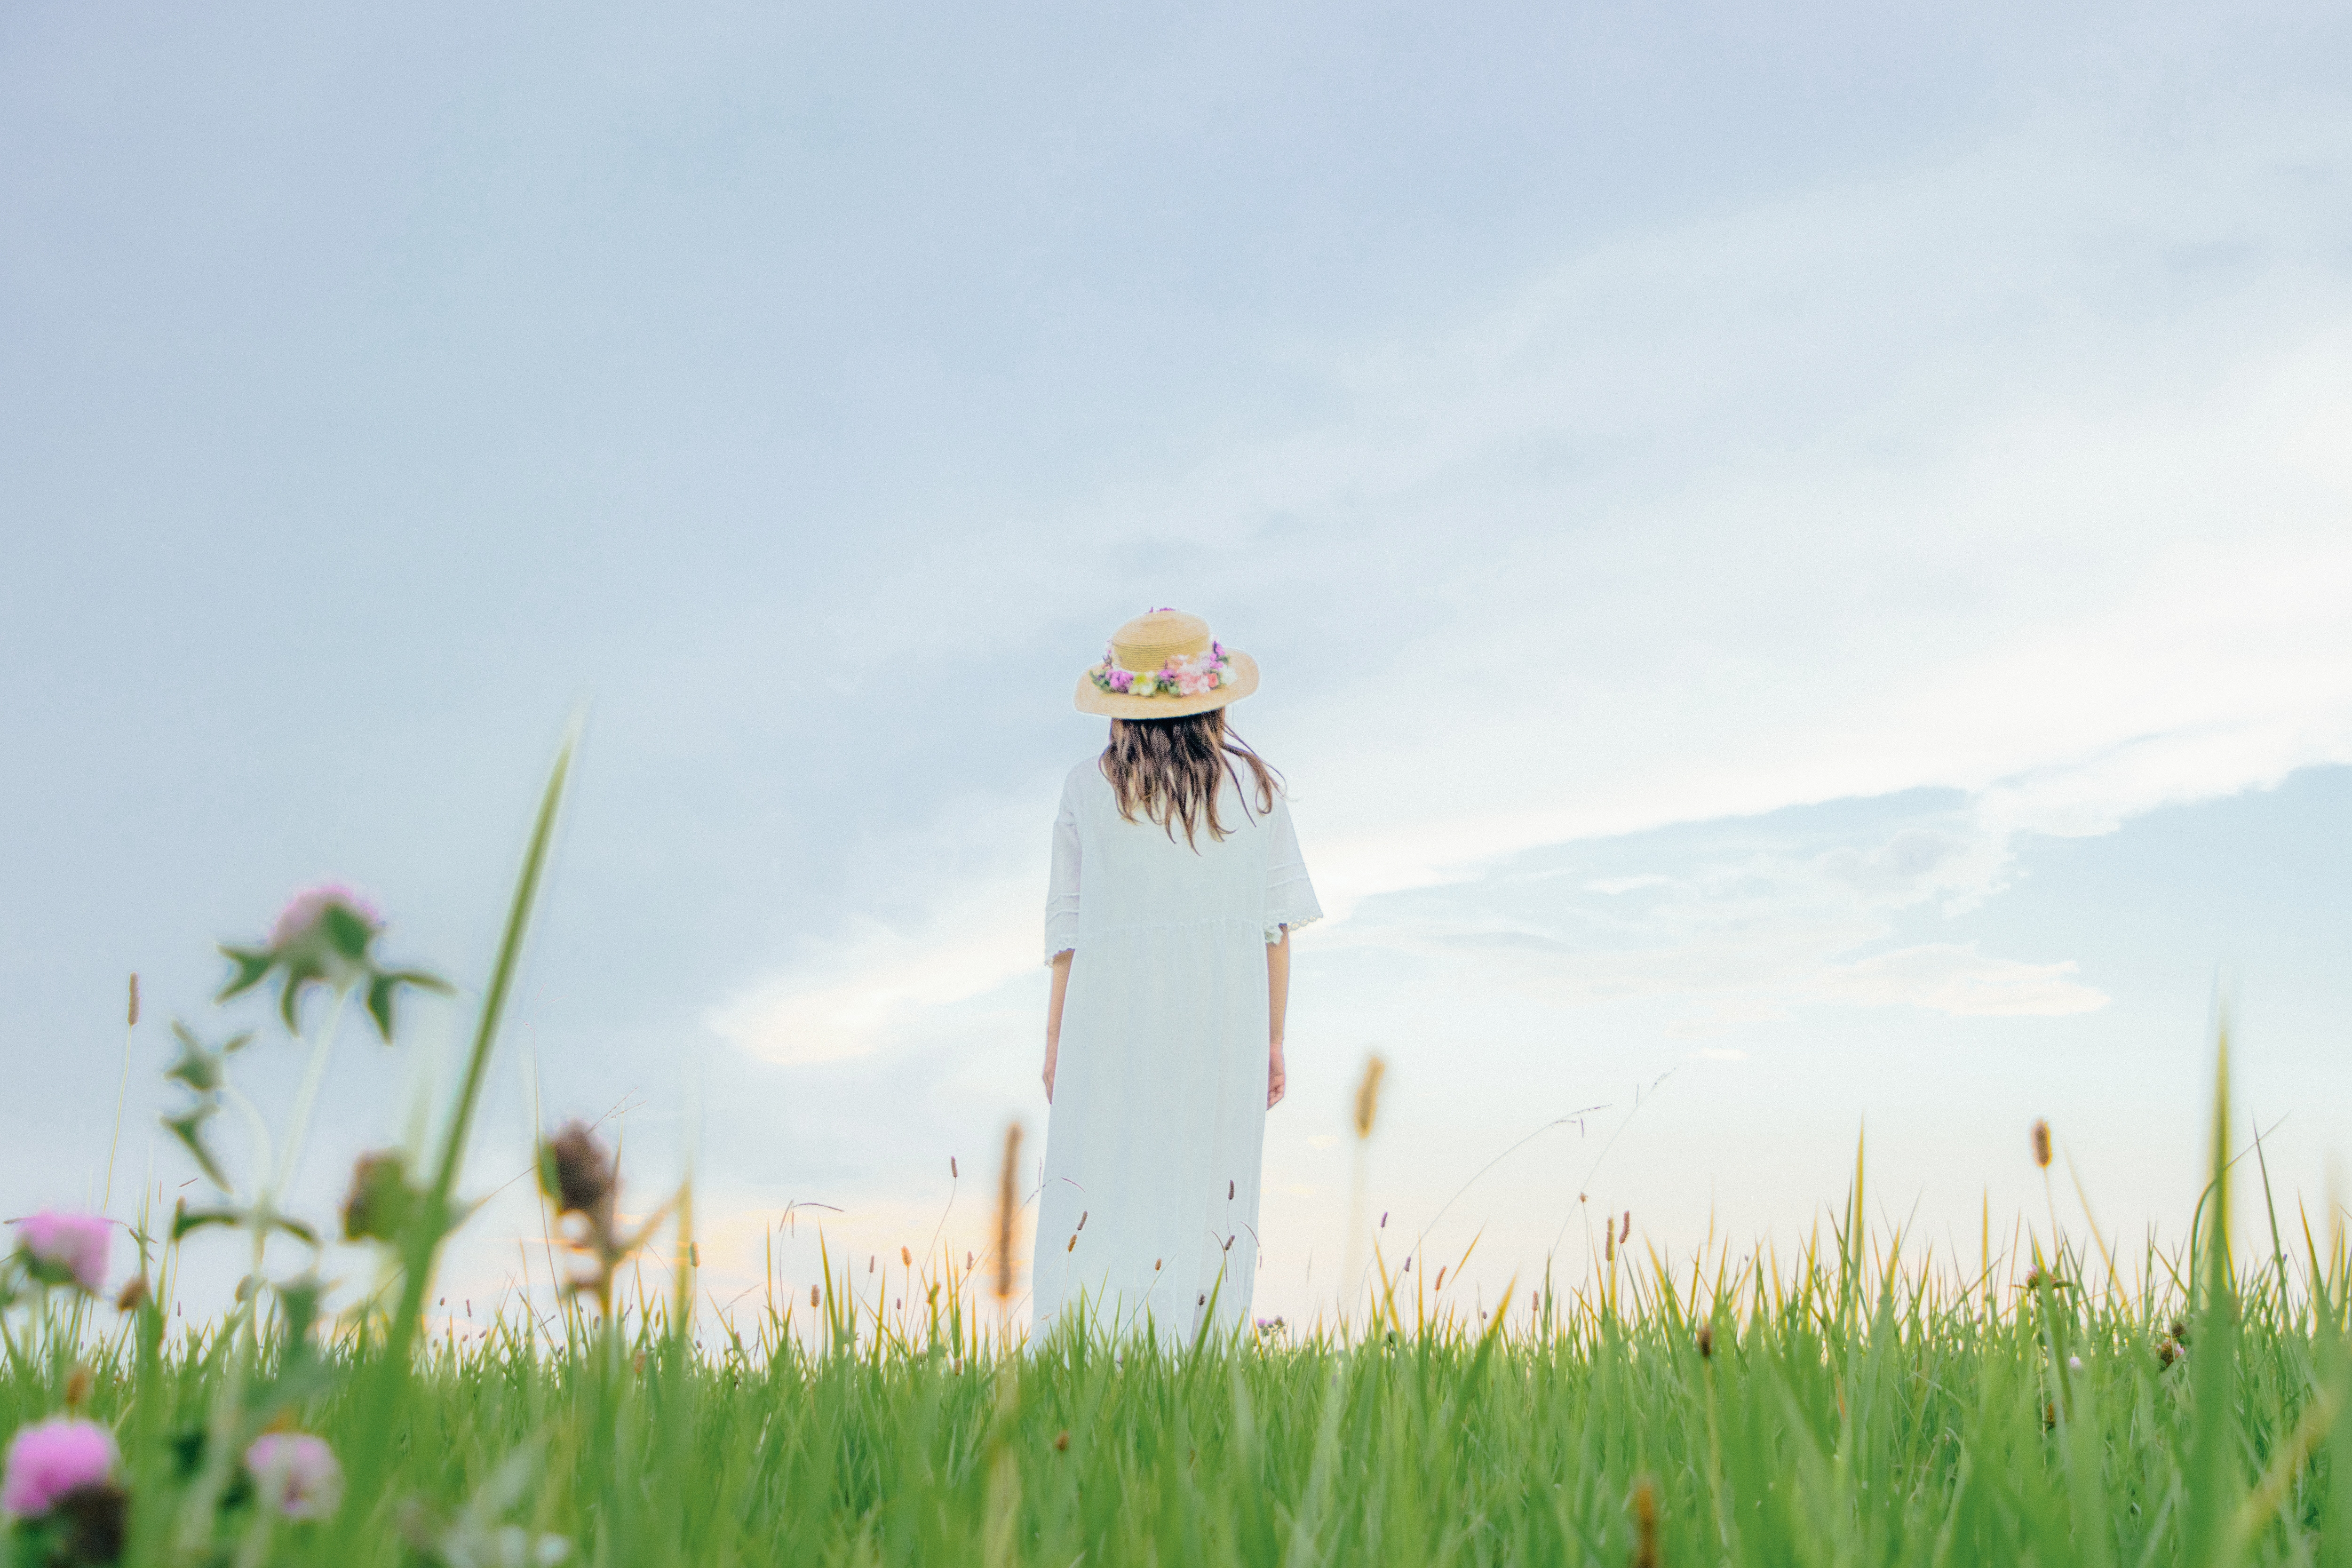
girl, People in nature, sky, photograph, nature, grass, grassland, daytime, meadow, natural landscape, field, natural environment, grass family, spring, summer, prairie, photography, happy, sunlight, plant, wildflower, outerwear, stock photography, flower, paddy field, cloud, crop, agriculture